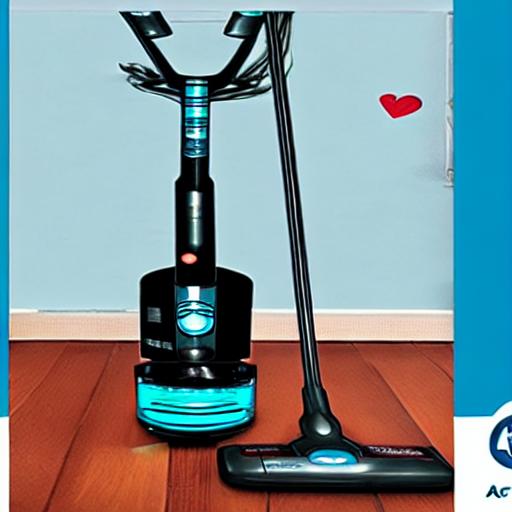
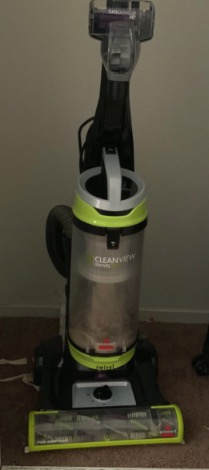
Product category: items_vacuum
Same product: no